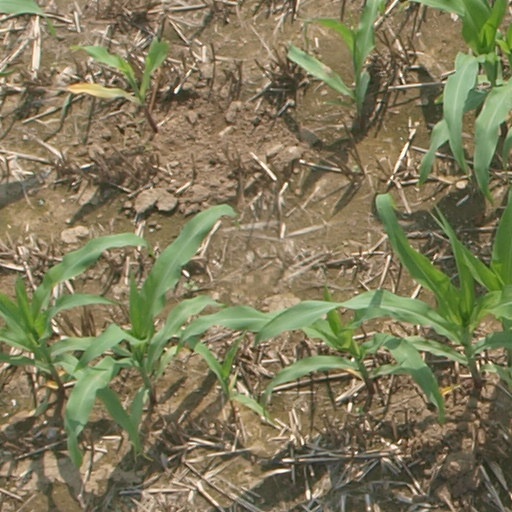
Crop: maize; corn